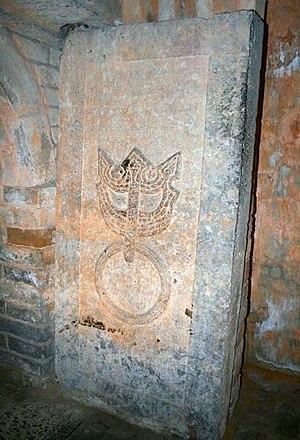
La période dynastie Han est une période charnière dans l'histoire prémoderne des sciences et des technologies en Chine, puisqu'elle a été témoin d'avancées majeures dans ces domaines.